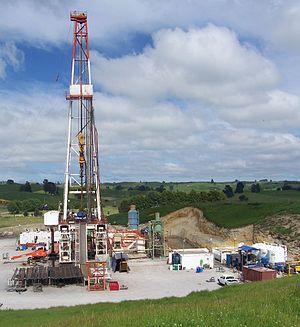
Le secteur de l'énergie en Nouvelle-Zélande présente plusieurs caractéristiques originales :